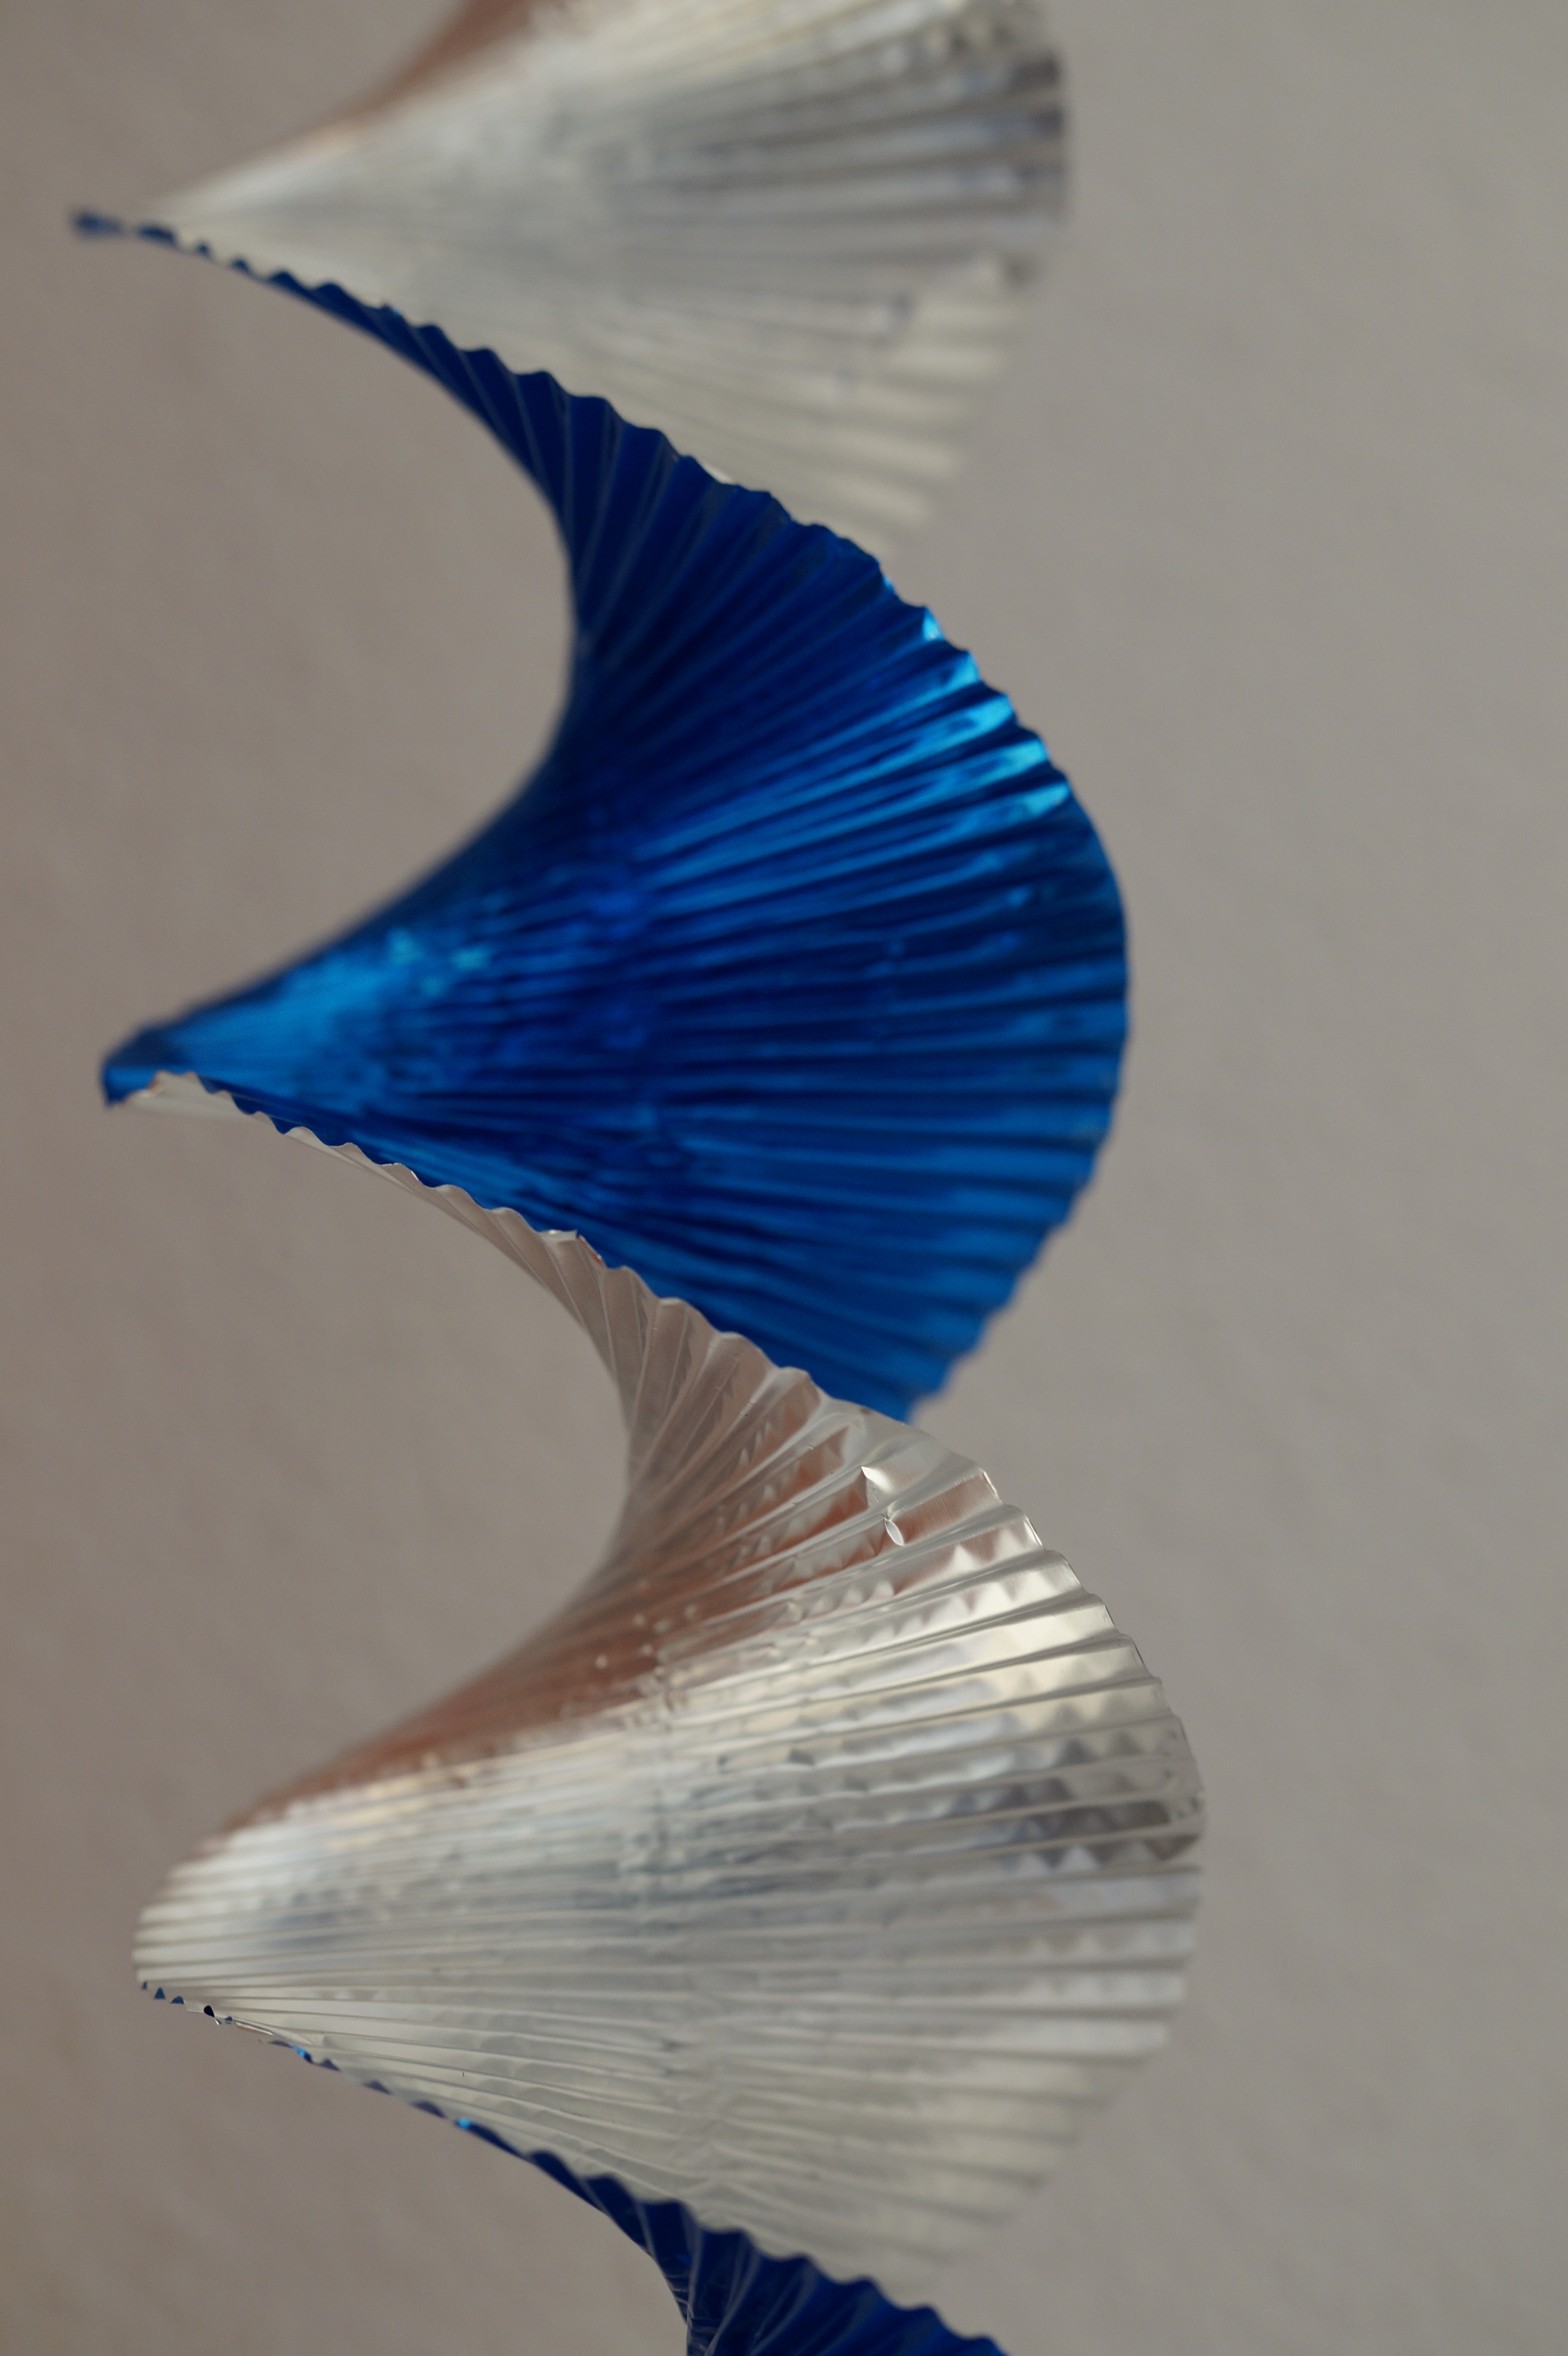
bird, wing, structure, texture, spiral, seabird, celebration, decoration, carnival, shine, blue, deco, garland, jewellery, art, festival, party, decorated, shiny, birthday, metallic, decorate